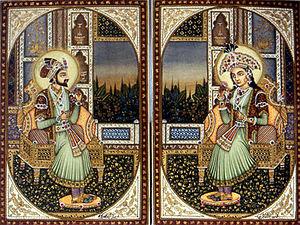
Shahab-ud-din Muhammad Khurram, plus connu sous son nom de règne Shâh Jahân, né le 5 janvier 1592 à Lahore et mort le 22 janvier 1666 au Fort d'Agra à Agra, est le cinquième empereur moghol. Son règne s'étend du 19 janvier 1628 au 31 juillet 1658.